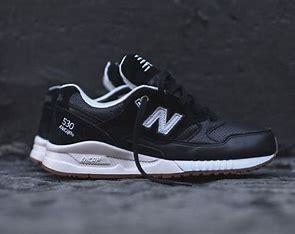
Brand: New
Model: Balance 530